George Pastell

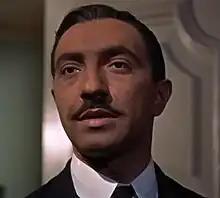
in "The Mummy" (1959)

George Pastell (13 March 1923 – 4 April 1976) was a Cypriot character actor in British films and television programmes. Sources vary as to whether his real name was Nino (IMDb) or George Pastellides (BFI). His marriage record gives his name as Georgiou Pastellides while his RADA record lists his name as George Pastel.